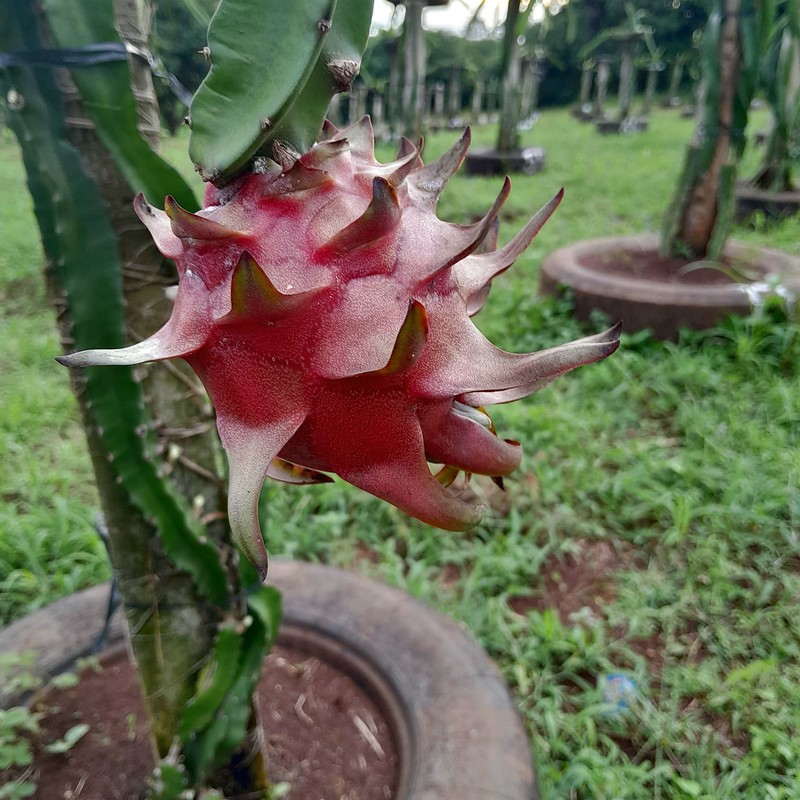
Label: Fresh Dragon Fruit